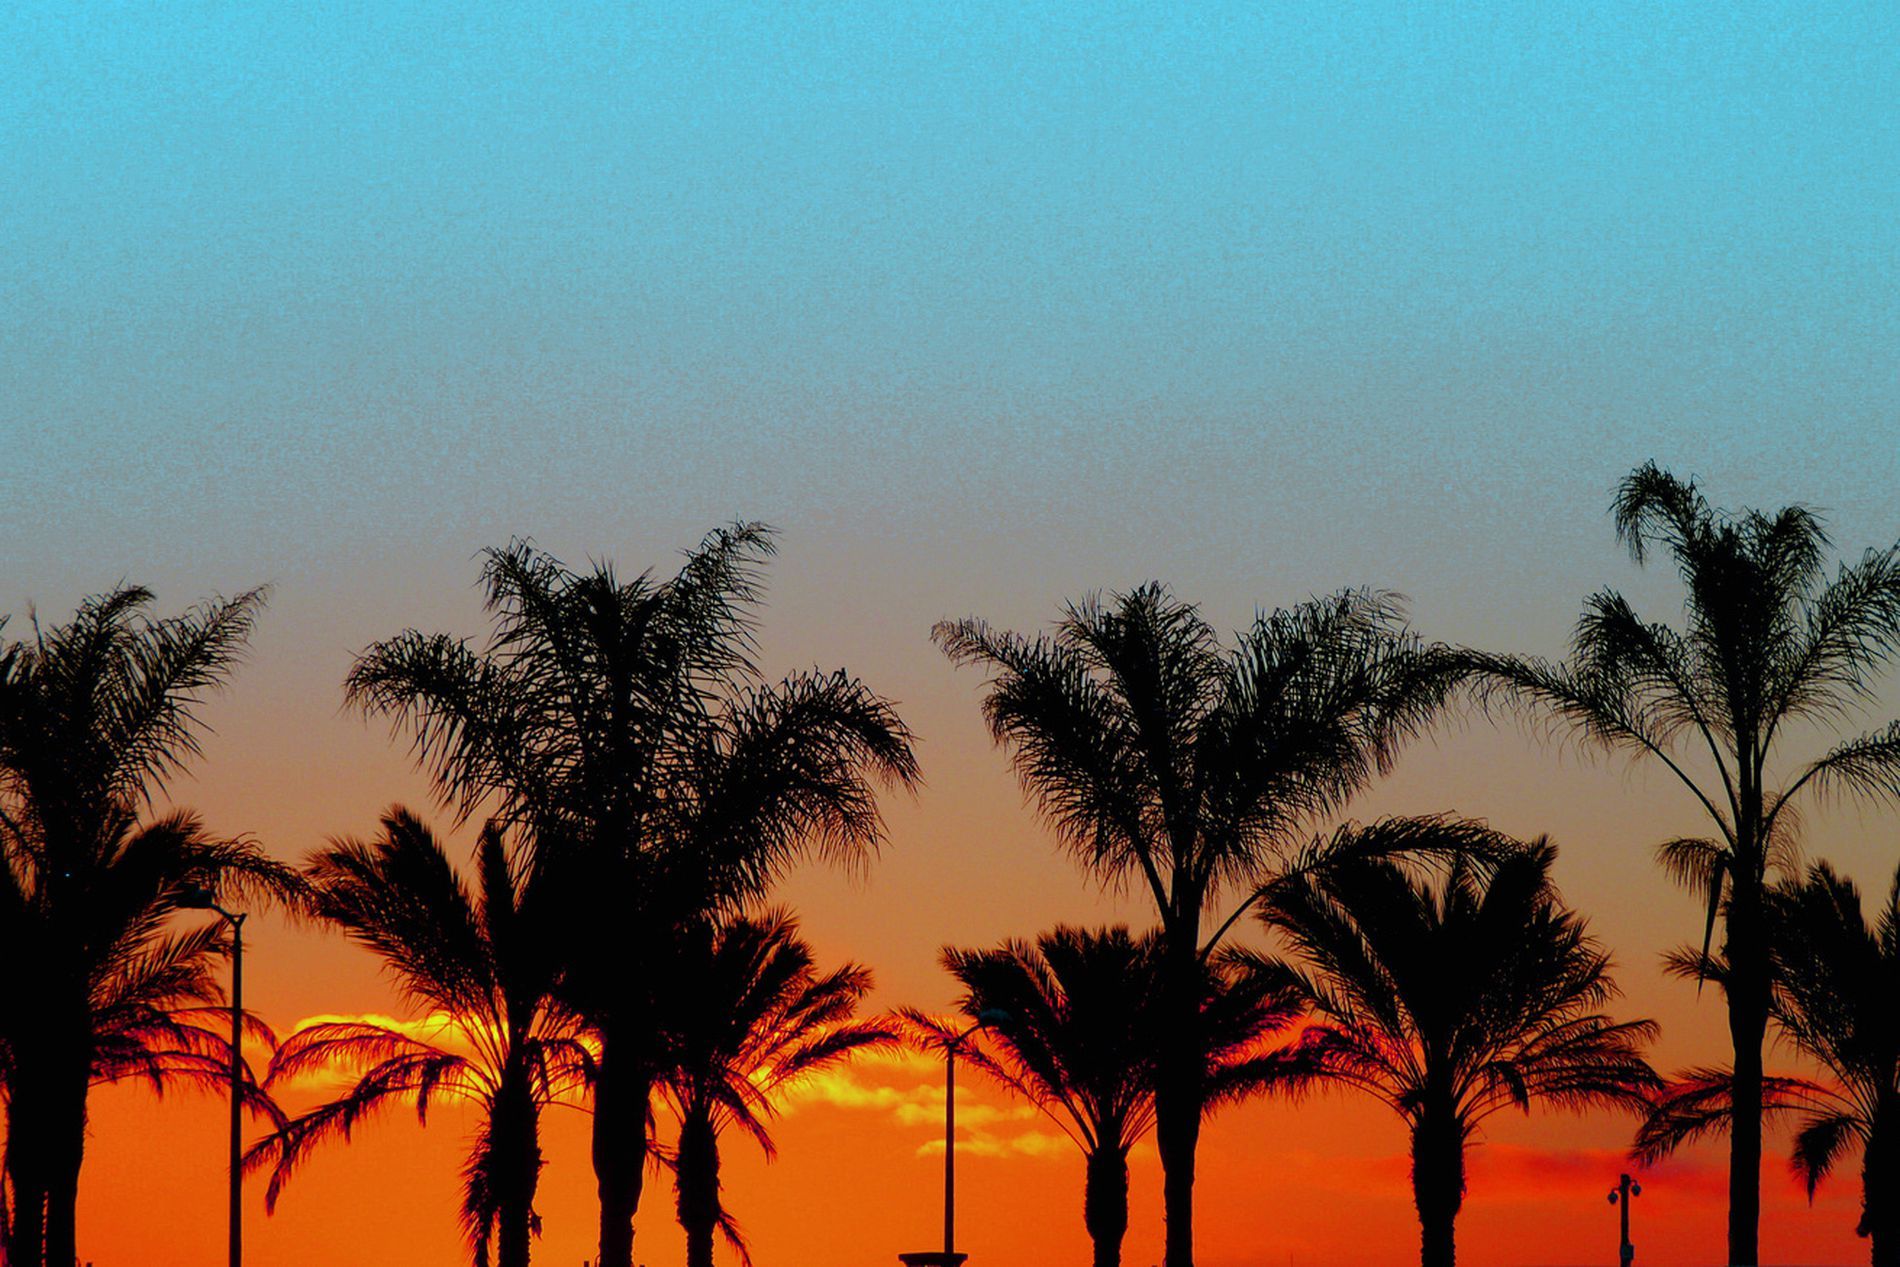
A Unique Sunset
A lively sandy beach scene filled with people enjoying the day under colorful umbrellas. Cars are parked along the shore, and tall palm trees sway gently in the breeze. The sky is beautifully dramatic, covered with fluffy clouds that stretch across the horizon, adding depth to the stunning coastal view.
A landscape photography taken at eye level shot. in a color palette of Beige, blue, white, green and grey. a warm and bright combination of sandy beige, sky blue, pure white from the clouds, natural green from the palms, and soft grey shades creating a harmonious summer beach vibe. the overall mood is Relaxed, cheerful and summery.
Labels: Nature, Outdoors, Sky, Plant, Tree, Summer, Palm Tree, Sunset, Tropical, Scenery, Sunlight, Sunrise, Silhouette, Landscape, palm trees, sky, lighting poles, Lighting Pole
Camera: Panasonic DMC-GX1
Lens: LUMIX G VARIO PZ 45-175mm F4.0-5.6
Aperture: F6.3
Exposure: 1/500 sec
ISO: 160
Focal length: 95.0 mm